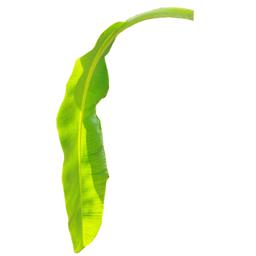
Label: MALBHOG LEAF